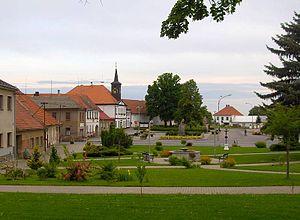
Vilémov est un bourg du district de Havlíčkův Brod, dans la région de Vysočina, en République tchèque. Sa population s'élevait à 977 habitants en 2019.